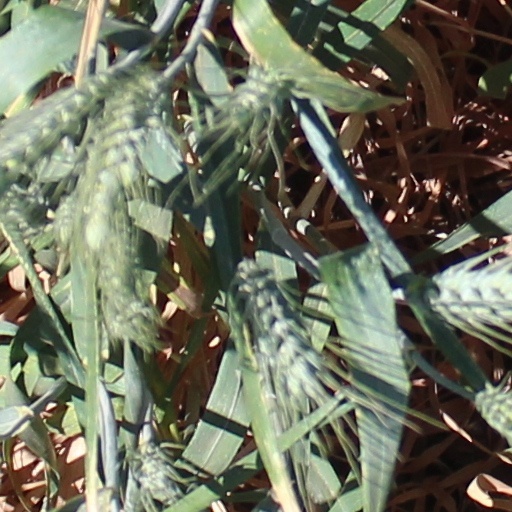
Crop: wheat